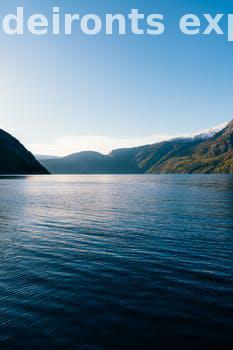
Label: Watermark